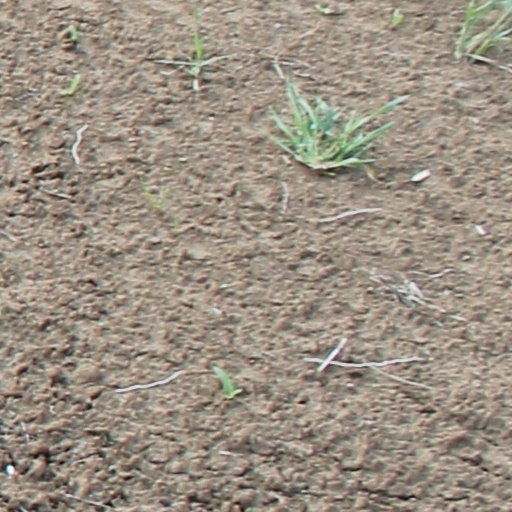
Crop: wheat